Gerrans

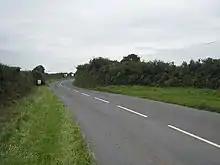
This bend in the A3078 curves around the rampart of Dingerein Castle, an Iron Age hill fort

Gerrans parish church (dedicated to St Gerent or Gerendus) was built in the 13th century and enlarged in the 15th century when the south and aisle and the tower topped with a spire were added. However, in 1849 everything except the tower was rebuilt (by William White of Truro) though this was done as closely as possible to the original church. The two-stage tower is buttressed, battlemented, and topped by a spire.